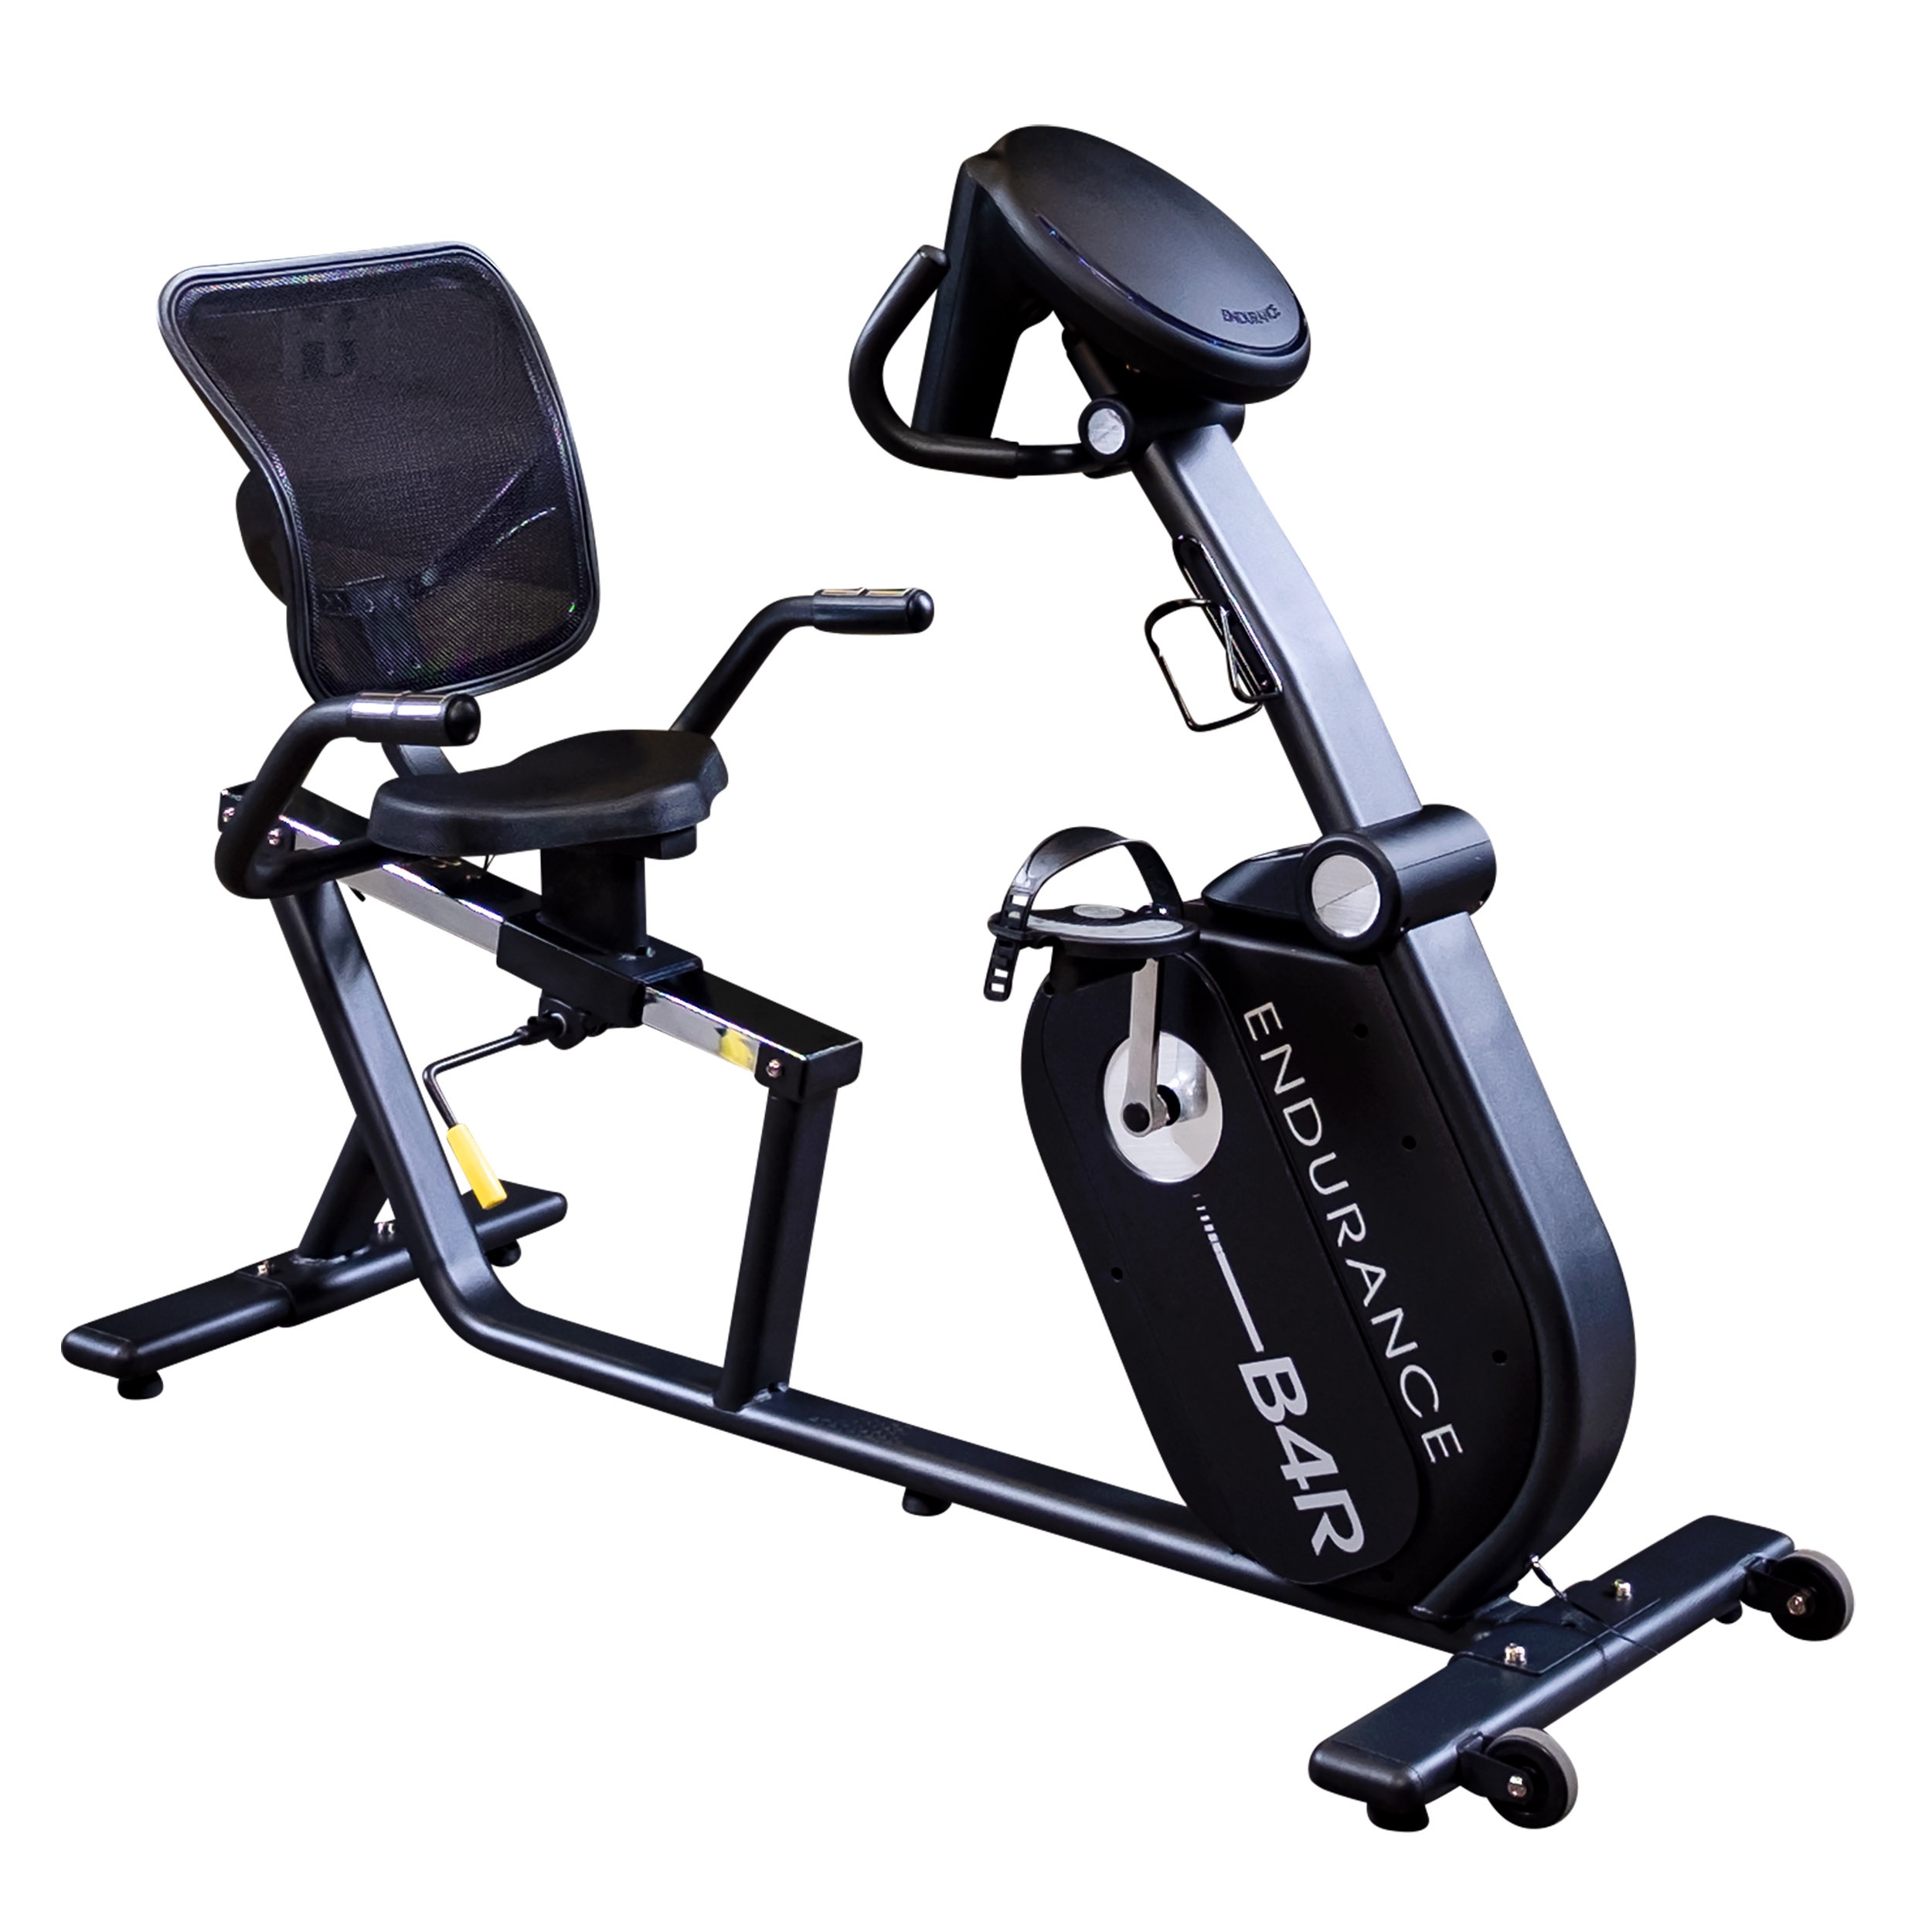
Endurance B4R Recumbent Bike
Endurance B4R Recumbent Bike Endurance by Body-Solid’s brand new B4RB recumbent bike is commercial-rated and the perfect bike for anyone looking to get a high-powered cardio workout. Many enthusiasts choose recumbent bikes for their comfortable, reclined seating design and Body-Solid’s B4RB is no exception. An ergonomic design distributes the rider’s weight comfortably. The mesh seat back keeps your body cool during intense workouts. The wide walkthrough design provides easy access for any sized user and the adjustable seat pad ensures maximum comfort through even the most strenuous of cardio workouts. The B4RB features numerous pre-design programs to get you into shape fast: Manual, Strength, Cardio, Hill, Fat Burn, Interval, Speed Training, Fitness, Watt, Personal, Target Heart Rate and Random. Real-time feedback gives you your speed, RPMs, heart rate, distance, time, watts and calories in an easy-to-read display. With a small footprint, the Body-Solid B4RB Recumbent Bike is the perfect cardio addition to any commercial workout facility or home workout space. CONSOLE DISPLAY The resistance level display is located on the upper left side of the screen . There are 24 resistance Levels to choose from. The User profile display is located on the upper right side of the screen. There are 5 user profiles can be entered into the program. When the user’s heart rate signal is detected via heart rate sensor on the handlebar or wireless chest strap, the user’s current heart rate will be displayed in the middle right side of the screen. Time display is located on the lower left side of the screen. It shows the total elapsed time or remaining time based on the current program. RPM/Speed display is located in the lower middle side of the screen. It will alternate the display between RPM/Speed. The unit for Speed is either Miles-per-Hour or Kilometers-per-Hour based on current console setting. Distance is located on the left side of RPM/Speed Display. The unit is either Miles or Kilometers based on current console setting. Watt/Calories display is located on the lower right side of the screen, It will alternate the display between Watt and Calories. TECH SPECS Light Commercial Warranty Walk through design Compact and stable Transport wheels for easy mobility 120v Plug-in Model User Weight Capacity: 300 LB 64"L x 26" W x 49"H DIMENSIONS Assembled Weight: 119lb / 53.98kg Assembled Dimensions: Length Width Height 64.00in / 1,625.60mm 26.00in / 660.40mm 49.00i
Brand: Body-Solid
Category: Sporting Goods > Fitness & General Exercise Equipment > Cardio > Cardio Machines > Exercise Bikes > Recumbent Exercise Bikes